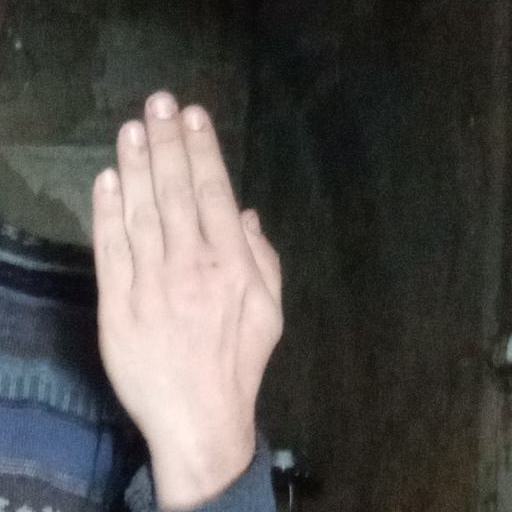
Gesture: stop_inverted